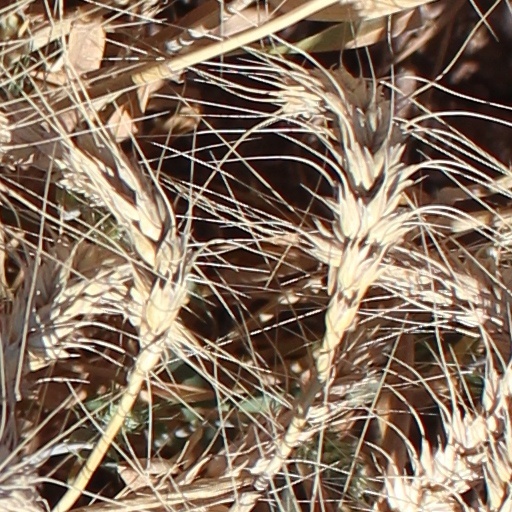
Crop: wheat